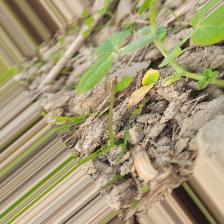
Label: Ascochyta blight